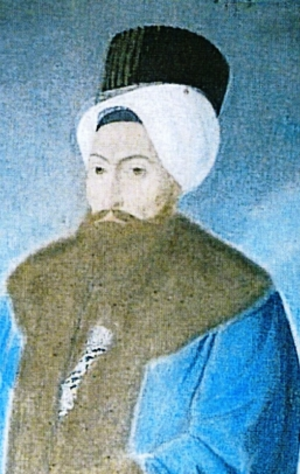
Hüseyin Pacha, surnommé Koutchouk, est un homme d’État ottoman, né en Géorgie en 1757 et mort en 1803.